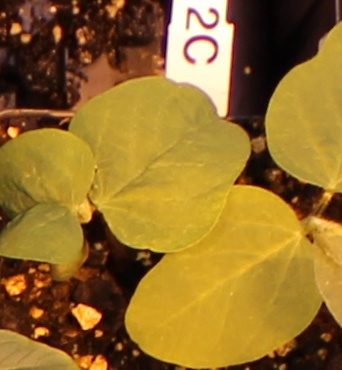
Label: Soybean